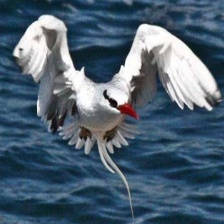
Species: RED BILLED TROPICBIRD
Scientific name: PHAETHON AETHEREU